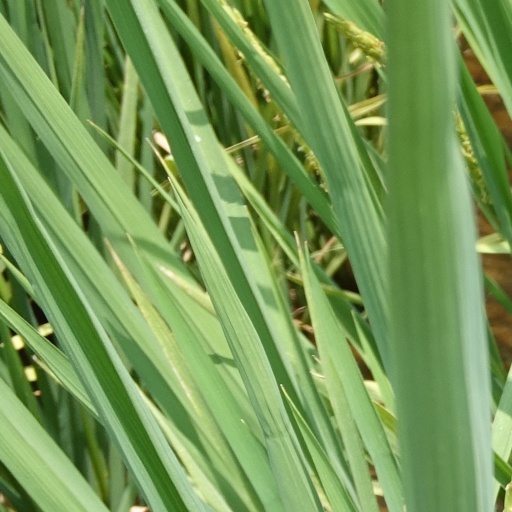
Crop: rice